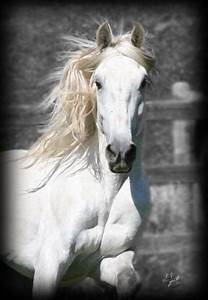
Label: cavallo